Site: brandenburg
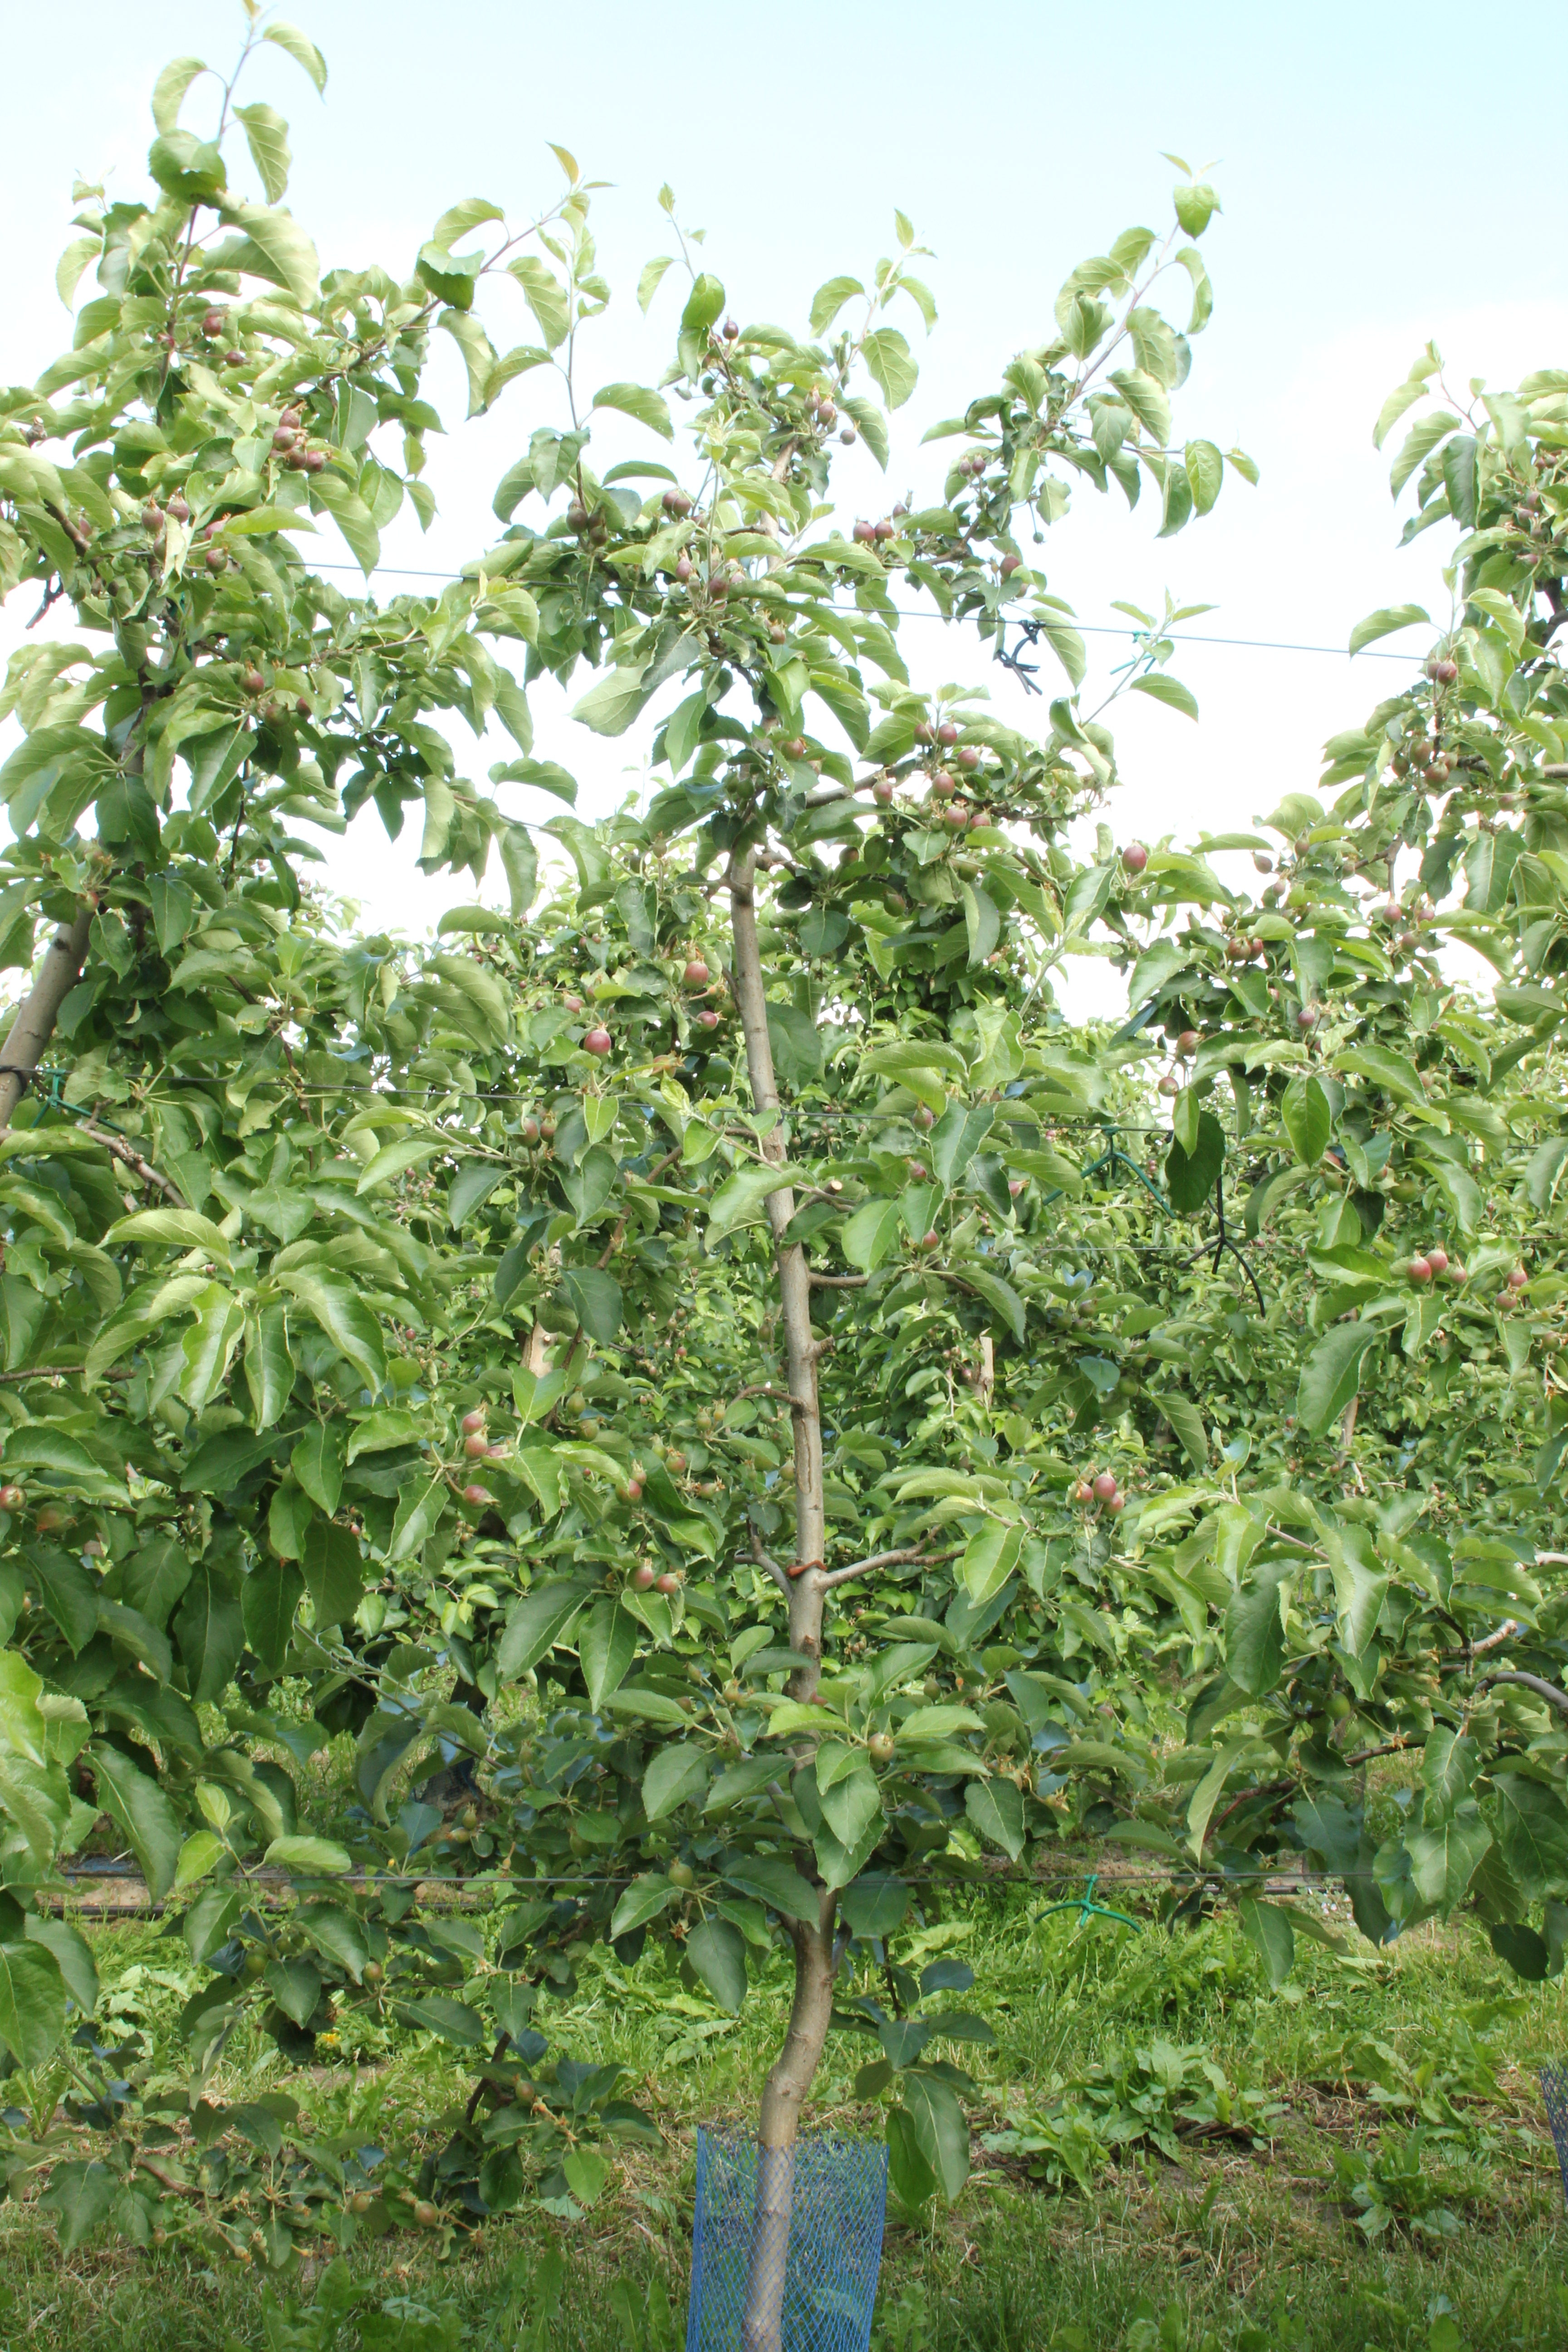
Growth stage (BBCH 72): Development of fruit